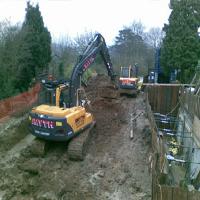
Weather: cloudy or overcast